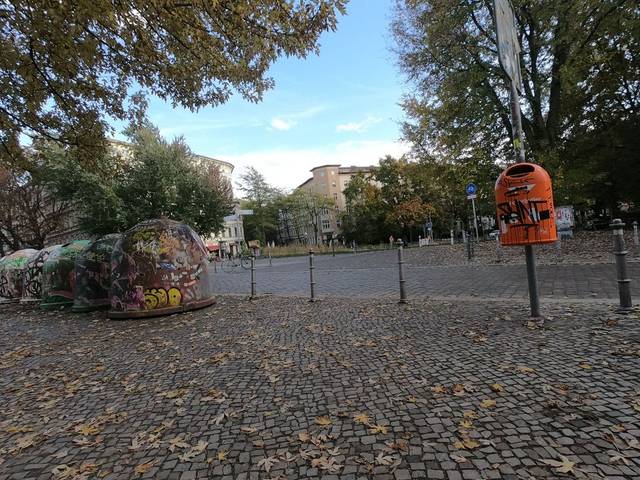
Region: Germany
Coordinates: 52.495, 13.415